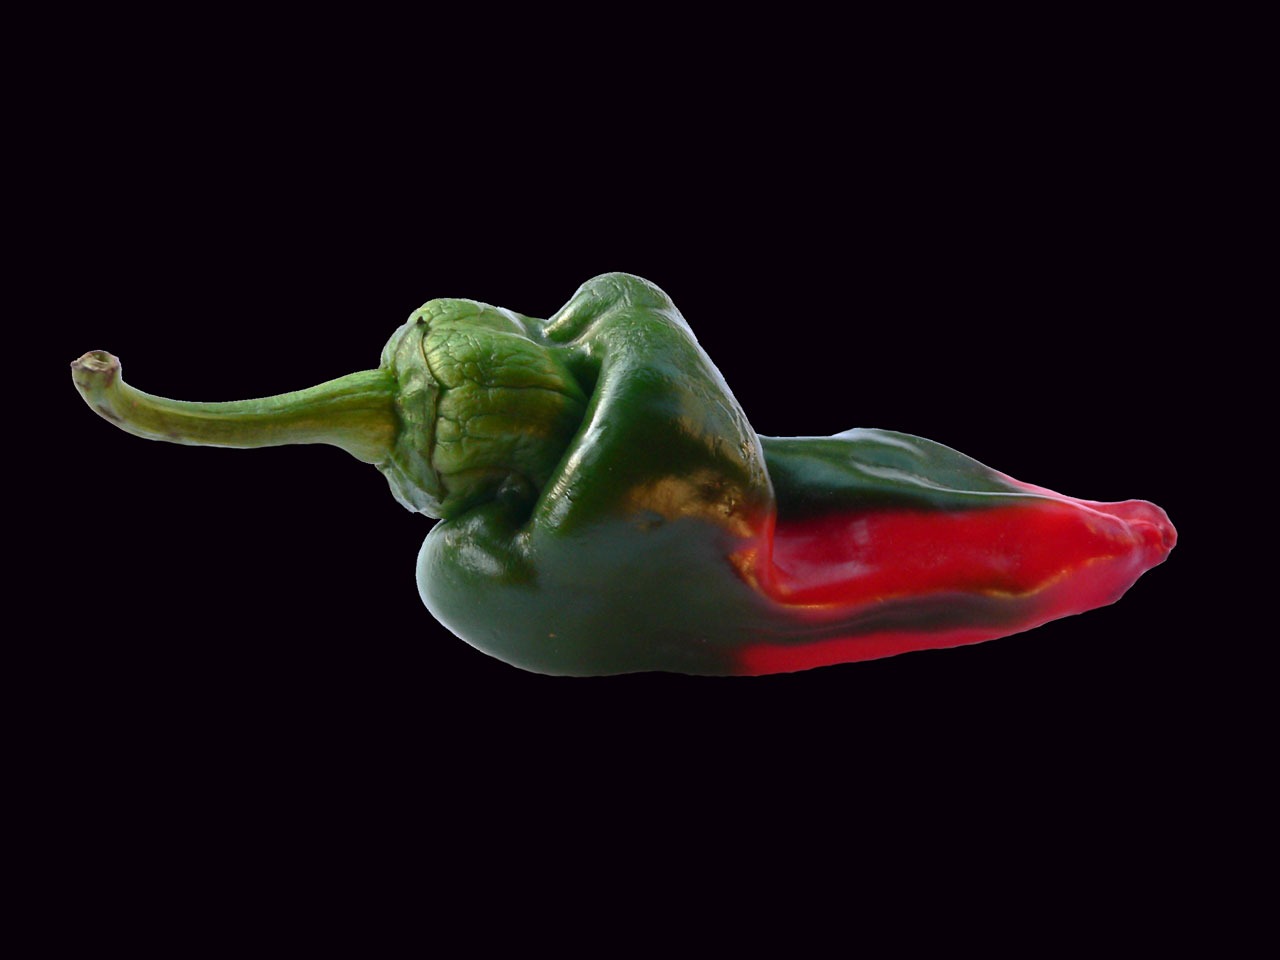
hand, plant, flower, food, green, pepper, red, cooking, ingredient, produce, vegetable, fresh, agriculture, healthy, grocery, nutrition, raw, organic, flowering plant, chili pepper, land plant, bell peppers and chili peppers